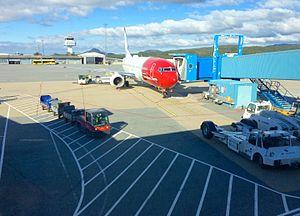
L'aéroport de Bergen, en norvégien Bergen lufthavn, Flesland, est le deuxième aéroport de Norvège, avec 6 078 589 passagers qui y ont transité en 2014. Il se situe à 15 km au sud-ouest de Bergen, près du village de Flesland. Il est exploité par la compagnie publique Avinor.